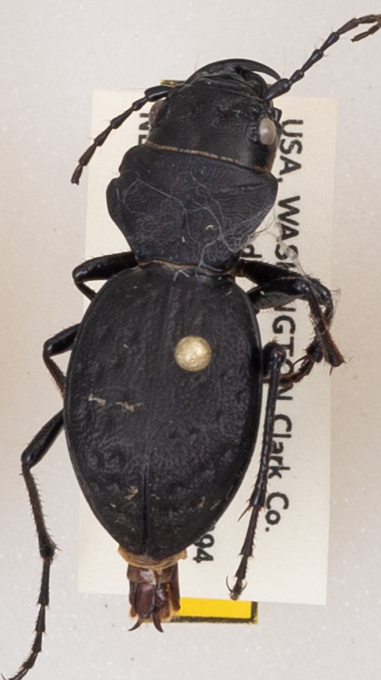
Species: Omus dejeanii
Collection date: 2019-08-20
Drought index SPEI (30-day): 0.188
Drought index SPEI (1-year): -2.09
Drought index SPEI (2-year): -2.09